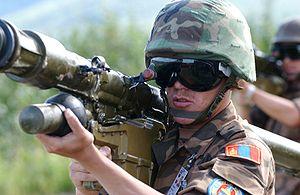
Soldat mongol armé d'un SA-18 MANPADS lors de l'exerce Red Flag-Alaska 07-3.
Les forces armées de la Mongolie sont composées de trois branches : les forces armées classiques, les forces de défense frontalière et les forces internes de sécurité. C'est une structure fondée sur l'existence d'une période de paix. En cas de guerre ou de situations apparentées à guerre, cette structure peut être modifiée et réorganisée.